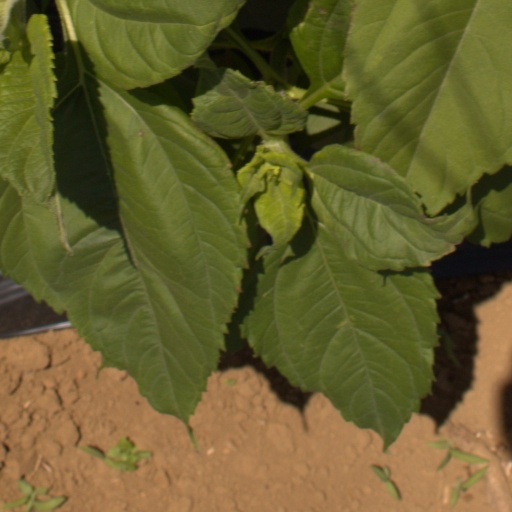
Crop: Jerusalem artichoke